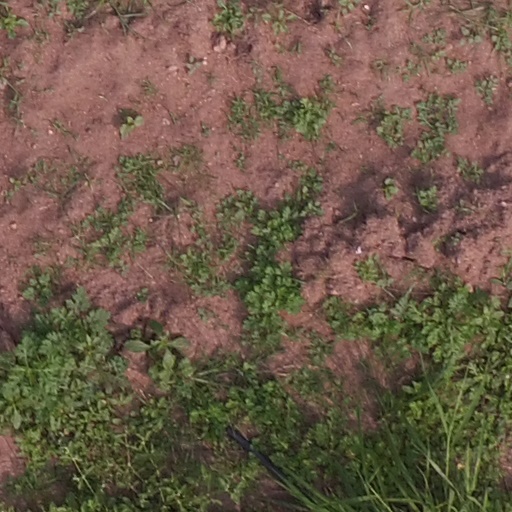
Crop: maize; corn